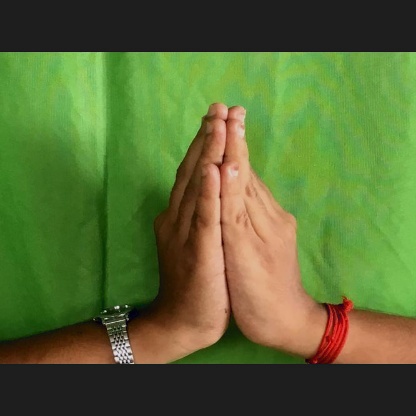
Mudra: Anjali